Miss Cast Away and the Island Girls

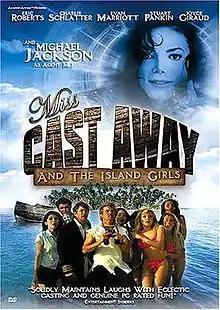
DVD cover

Miss Cast Away and the Island Girls (also known as Miss Cast Away and as Silly Movie 2 as titled for re-release in 2008) is a 2004 American parody anarchic comedy film written and directed by Bryan Michael Stoller, produced on a $2 million budget. It features Michael Jackson in his final scripted film performance before his death in 2009, who has been assigned by the Vatican to manipulate the castaways for the Vatican's own purposes.